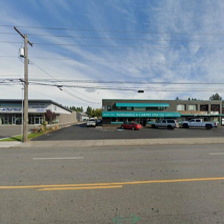
Label: streetView